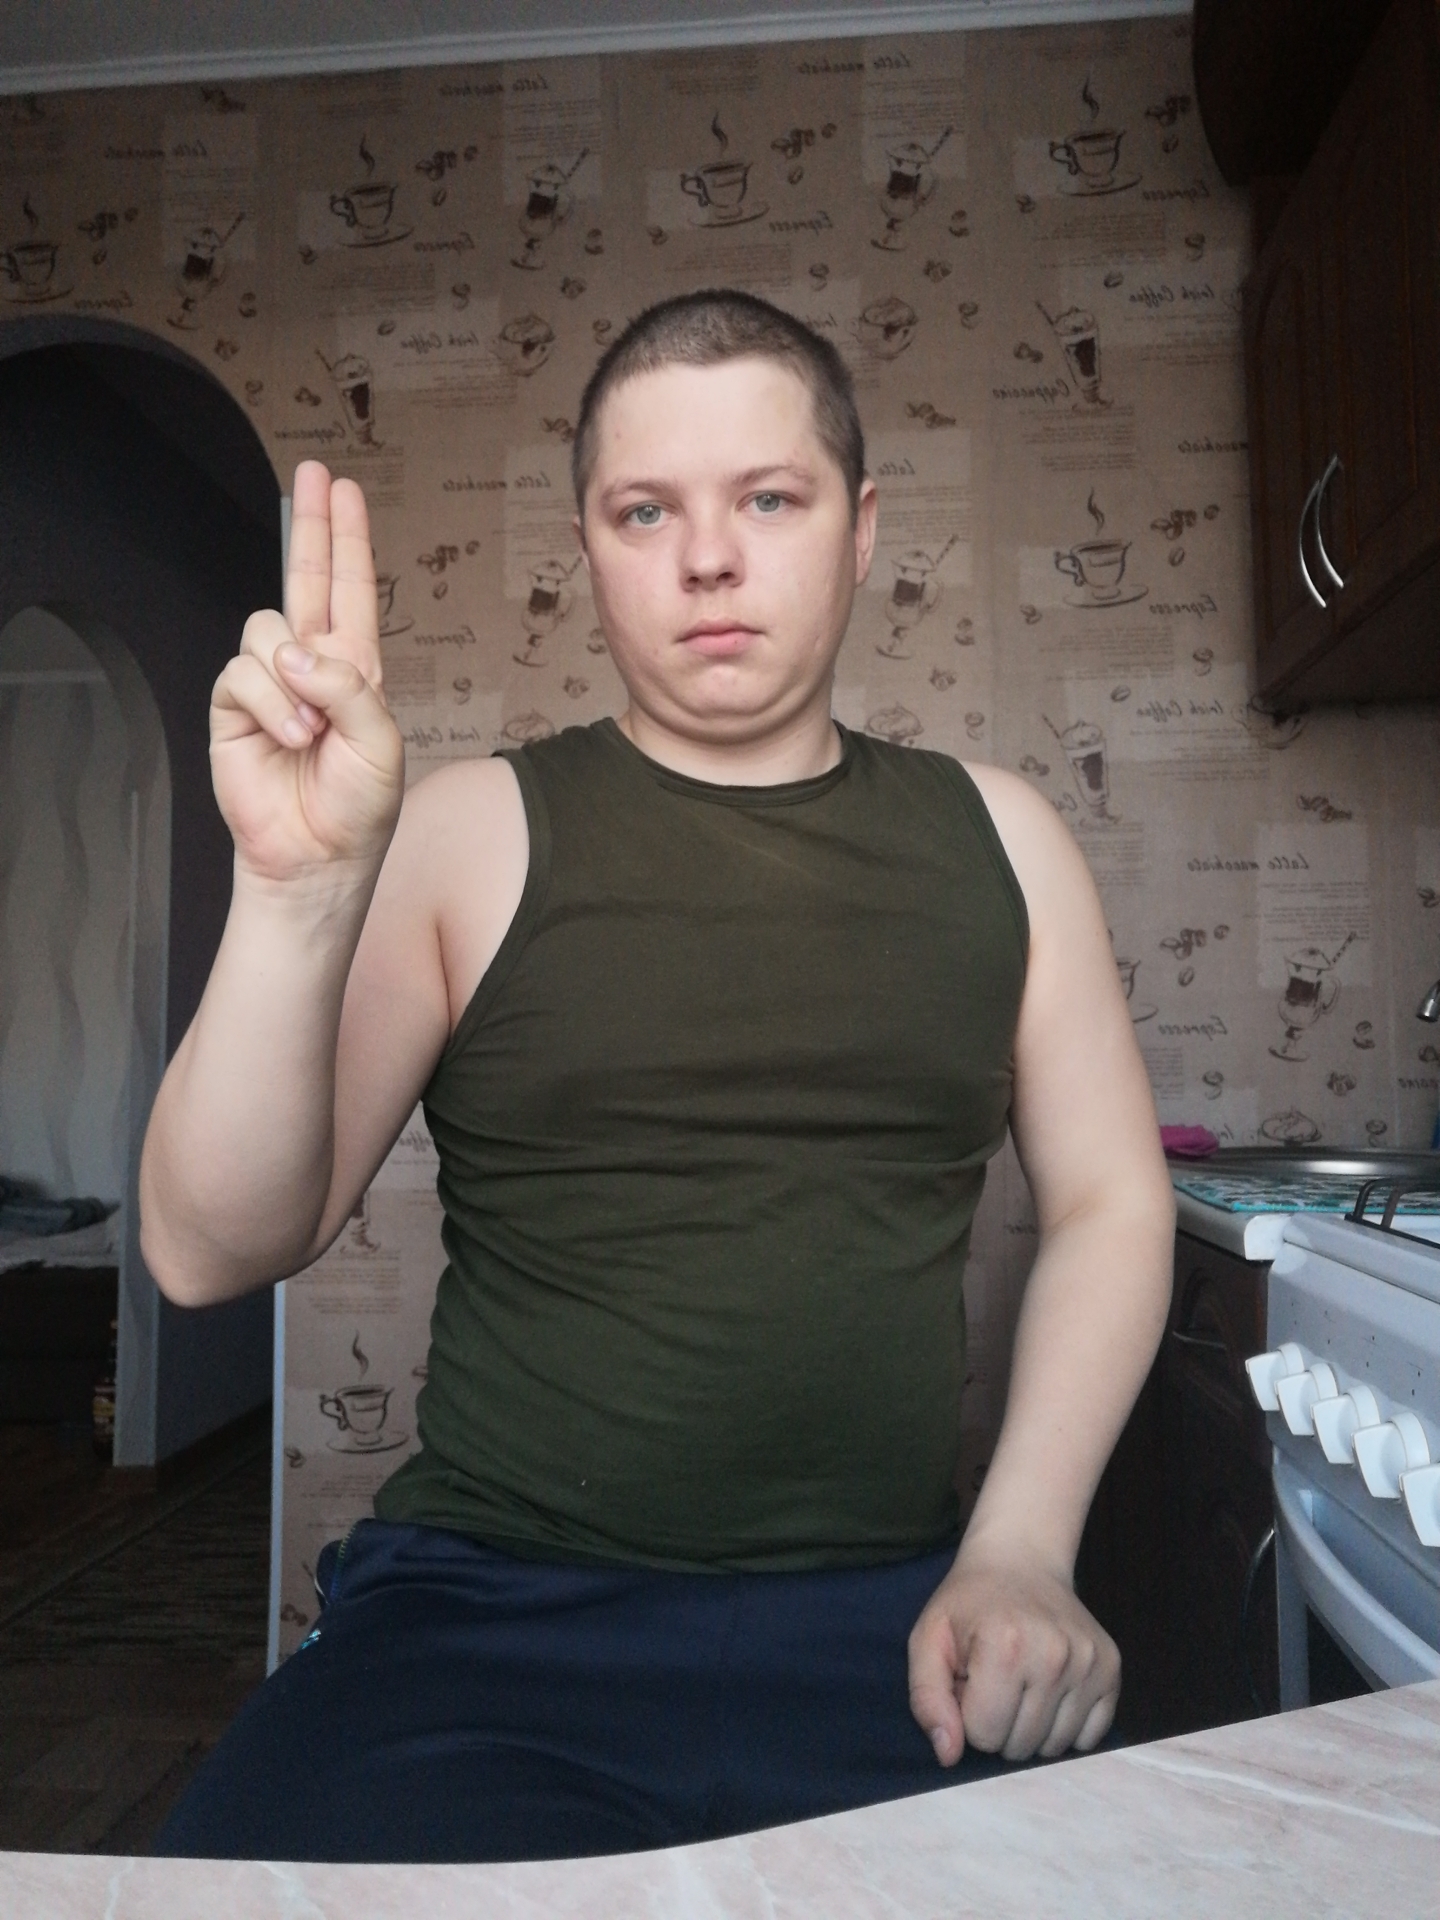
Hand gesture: two_up